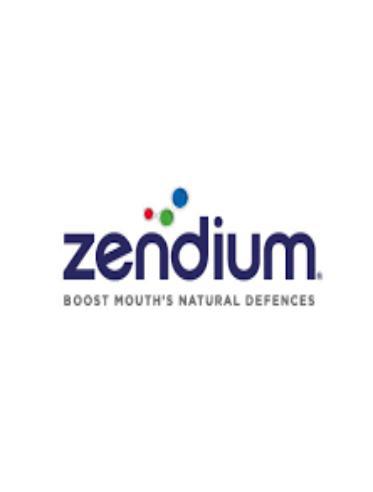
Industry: Medical